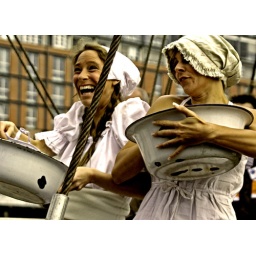
Cleaning clothes on an antique sailing ship in hamburg